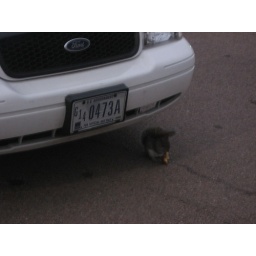
chipmunk in front of the white house